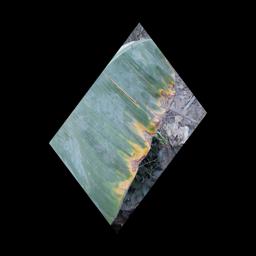
Label: POTASSIUM DEFICIENCY